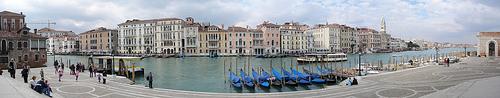
Weather: cloudy or overcast